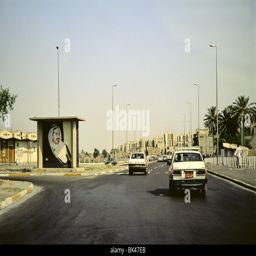
street scene with a billboard of politician